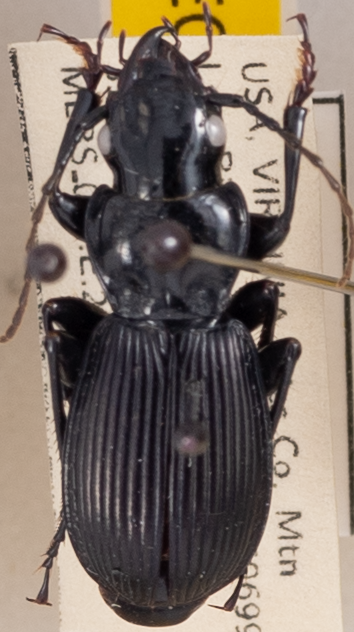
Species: Pterostichus moestus
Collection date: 2022-05-31
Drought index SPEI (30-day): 0.47
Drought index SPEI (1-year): -0.71
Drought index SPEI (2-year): -0.1